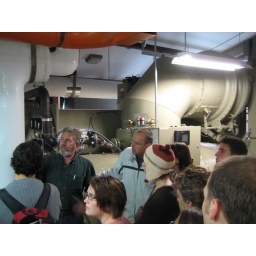
Paul giving tour in front of chiller in science building heating plant